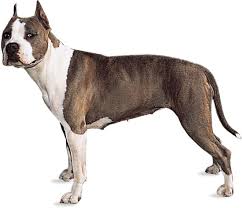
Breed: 203-n000015-Staffordshire_bullterrier